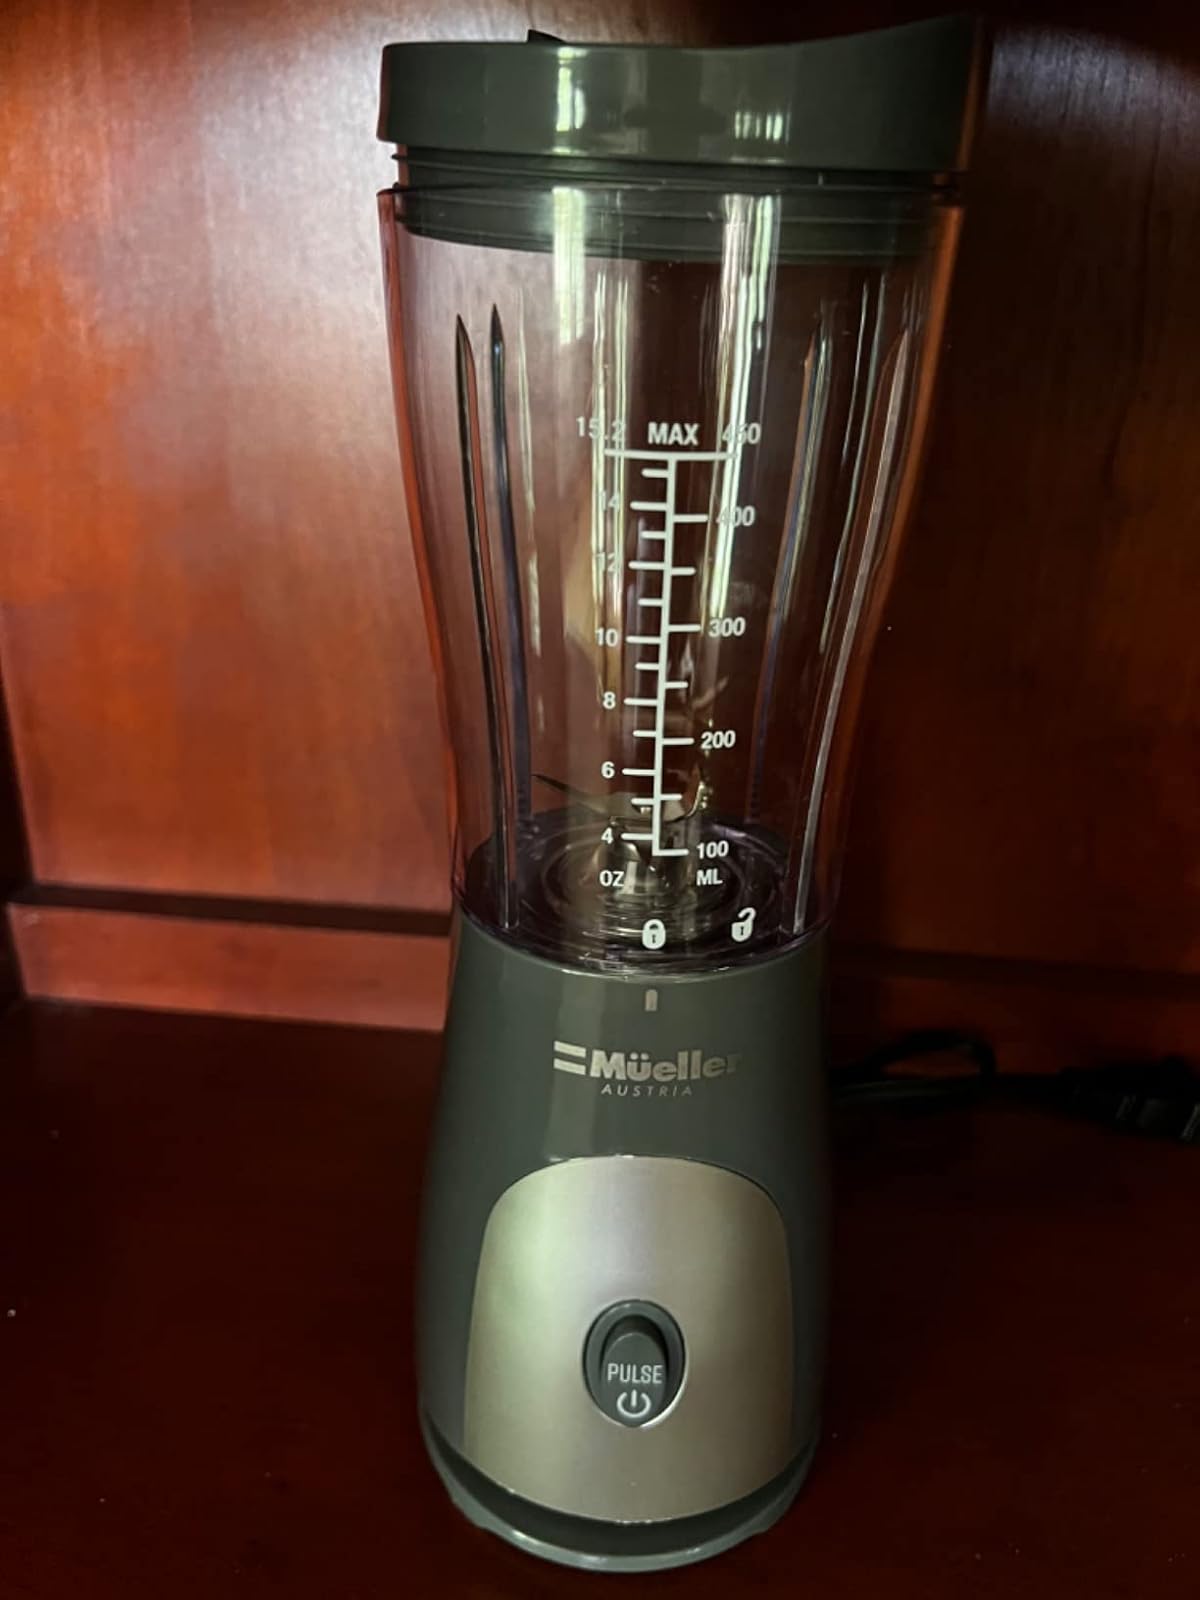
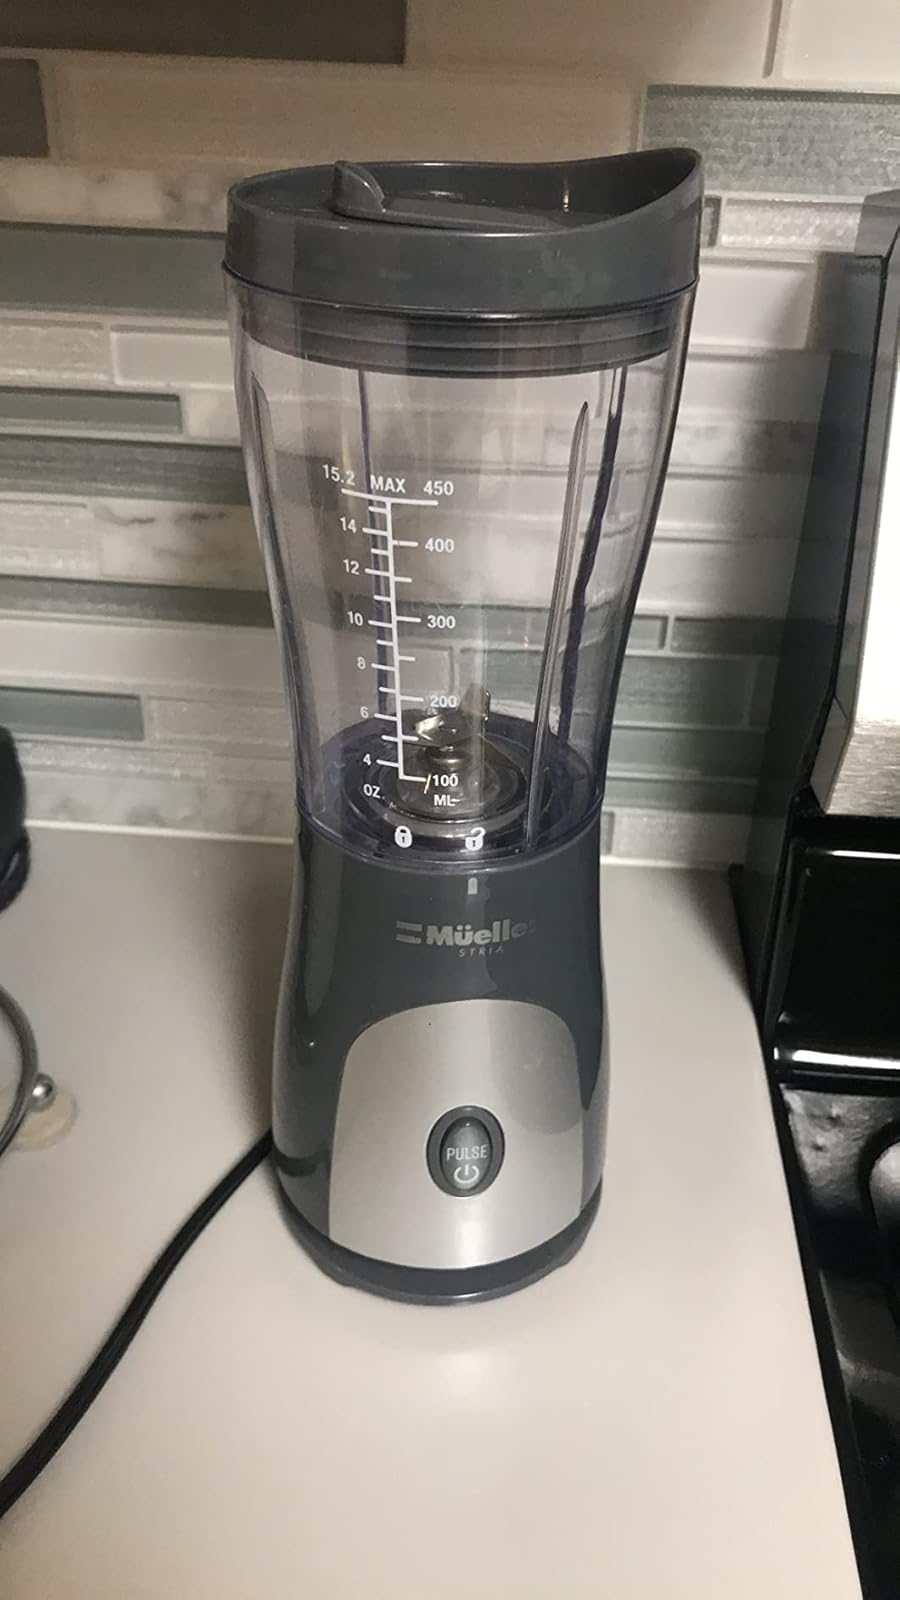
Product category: items_blender
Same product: yes